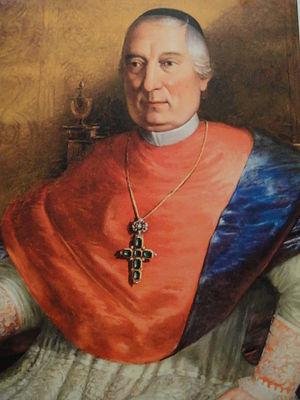
Francesco Saverio Caruana est un prêtre, militaire et évêque maltais.